Question: Please indicate a possible affordance area of the swing_baseball_bat that can be used for holding.
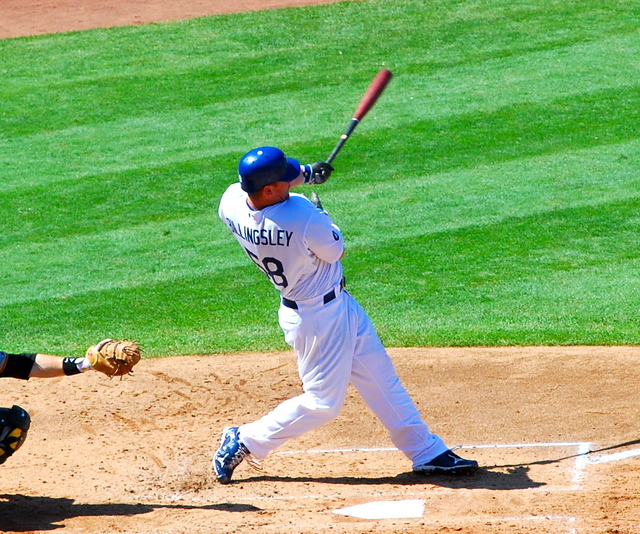
Answer: [309.518, 126.264, 355.233, 183.965]